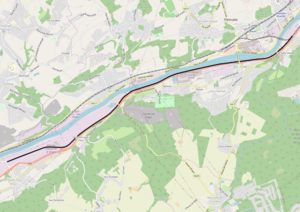
Hermalle-sous-Huy, en wallon Hermåle-dizo-Hu, est une section de la commune belge d'Engis située en Région wallonne dans la province de Liège.
La ligne 285 est une ligne ferroviaire industrielle belge du Val-Saint-Lambert.